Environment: real
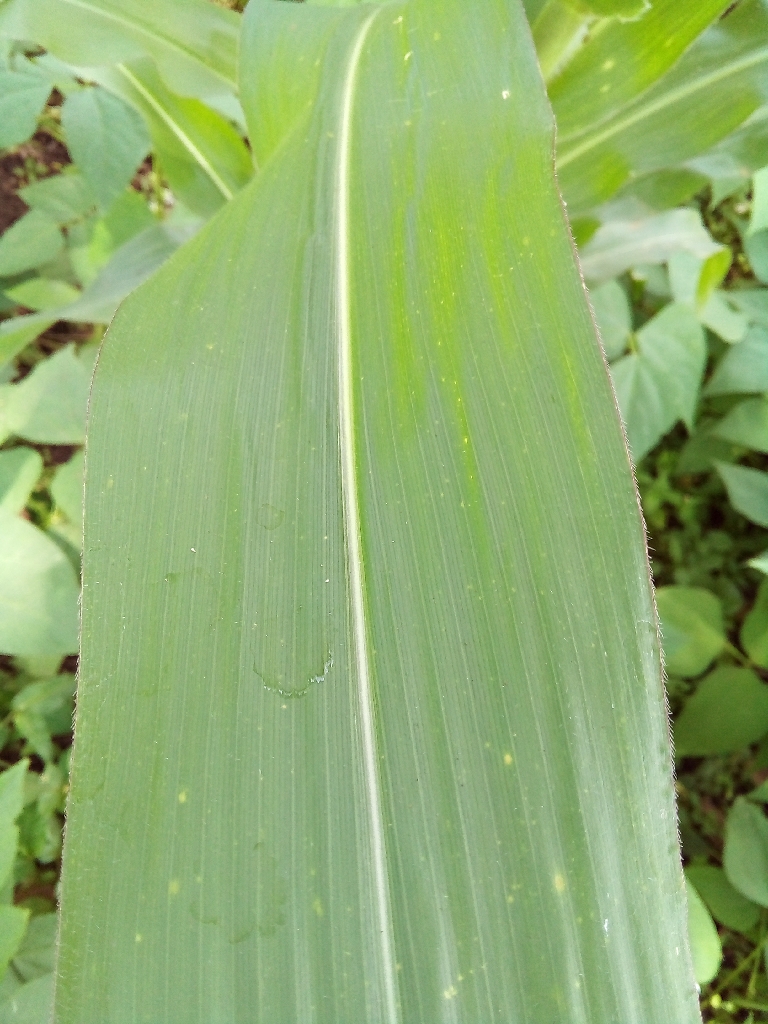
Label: healthy